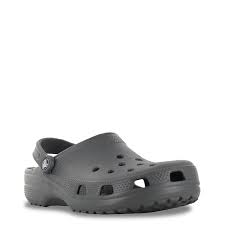
Label: Clog